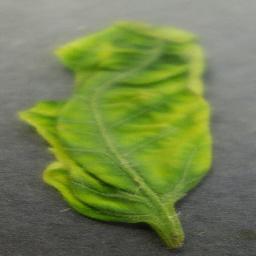
Label: Tomato___Tomato_Yellow_Leaf_Curl_Virus